Magnolia Independent Film Festival

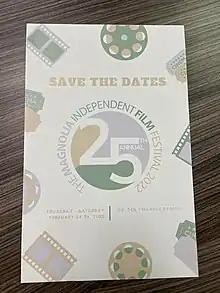
25th Magnolia Independent Film Festival Flyer

The Magnolia Independent Film Festival or The Mag, a film festival based in Mississippi, was founded by Ron Tibbett in 1997 in West Point, Mississippi. It was the first film festival to take place in Mississippi. Three years later it was moved to Starkville.